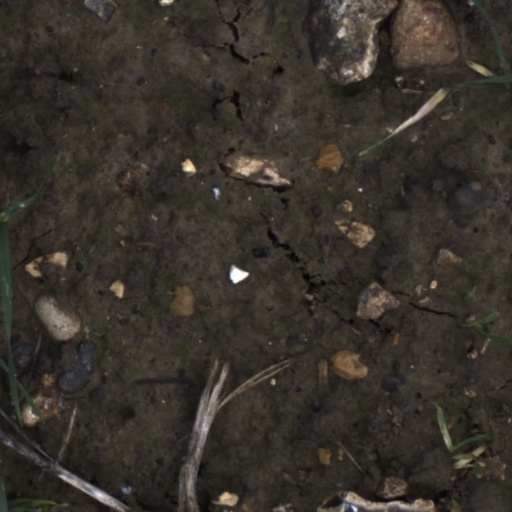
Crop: wheat